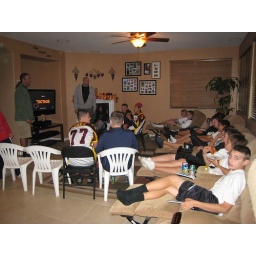
Pizza, Game review, &amp;amp; &amp;quot;Invincible&amp;quot; movie in coach smith's house